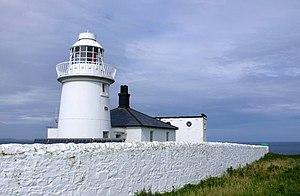
Le phare de Farne est un phare situé dans l'archipel des Îles Farne, au large de Bamburgh dans le comté du Northumberland en Angleterre.